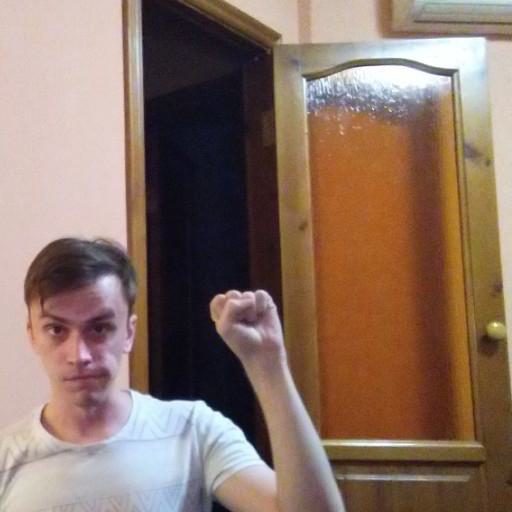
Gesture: fist